Great albatross

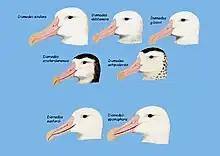
Facial features of various "Diomedea" species.

The great albatrosses are predominantly white in plumage as adults, with birds becoming whiter as they age. The two royal albatrosses at all ages and the larger, older male snowy albatrosses are totally white-bodied, while adult females and younger animals of the other species have dark pencilling marks on the edges of their feathers. Generally the smaller species or subspecies and the juveniles have more dark brown colour. The recently discovered Amsterdam albatross retains the dark brown plumage of juvenile birds into adulthood.